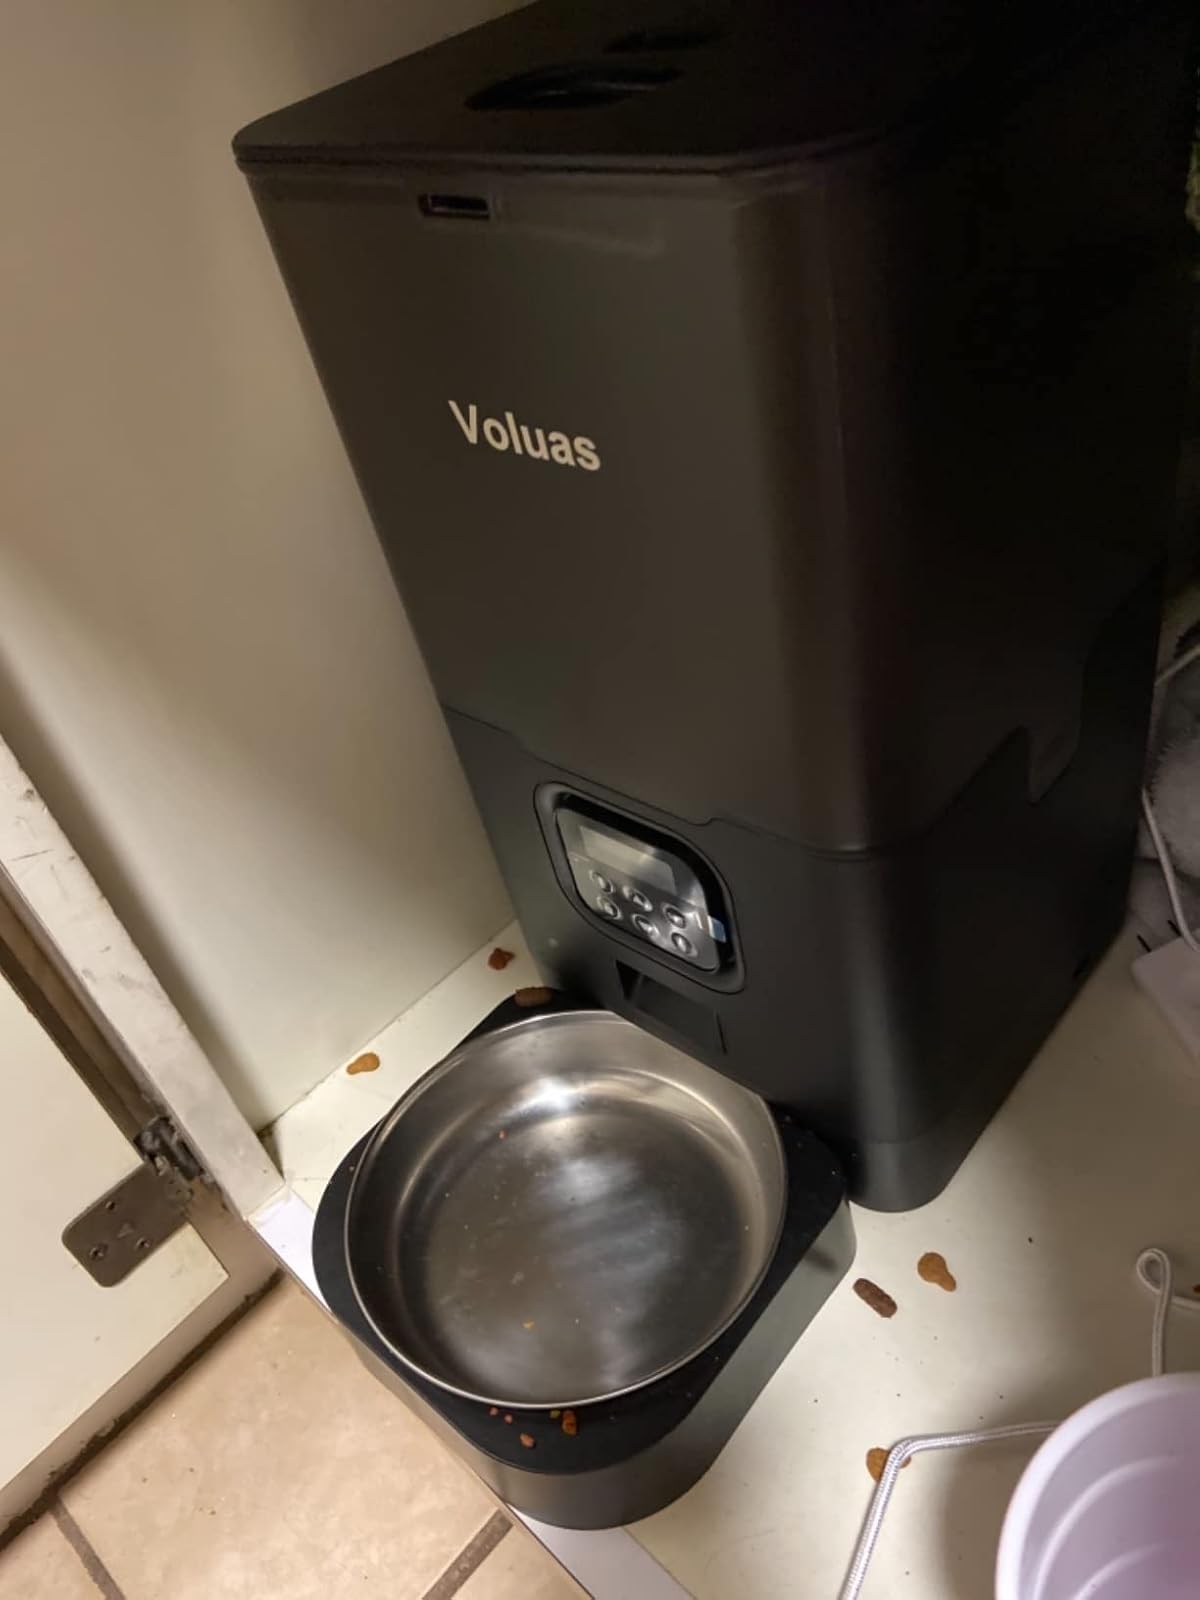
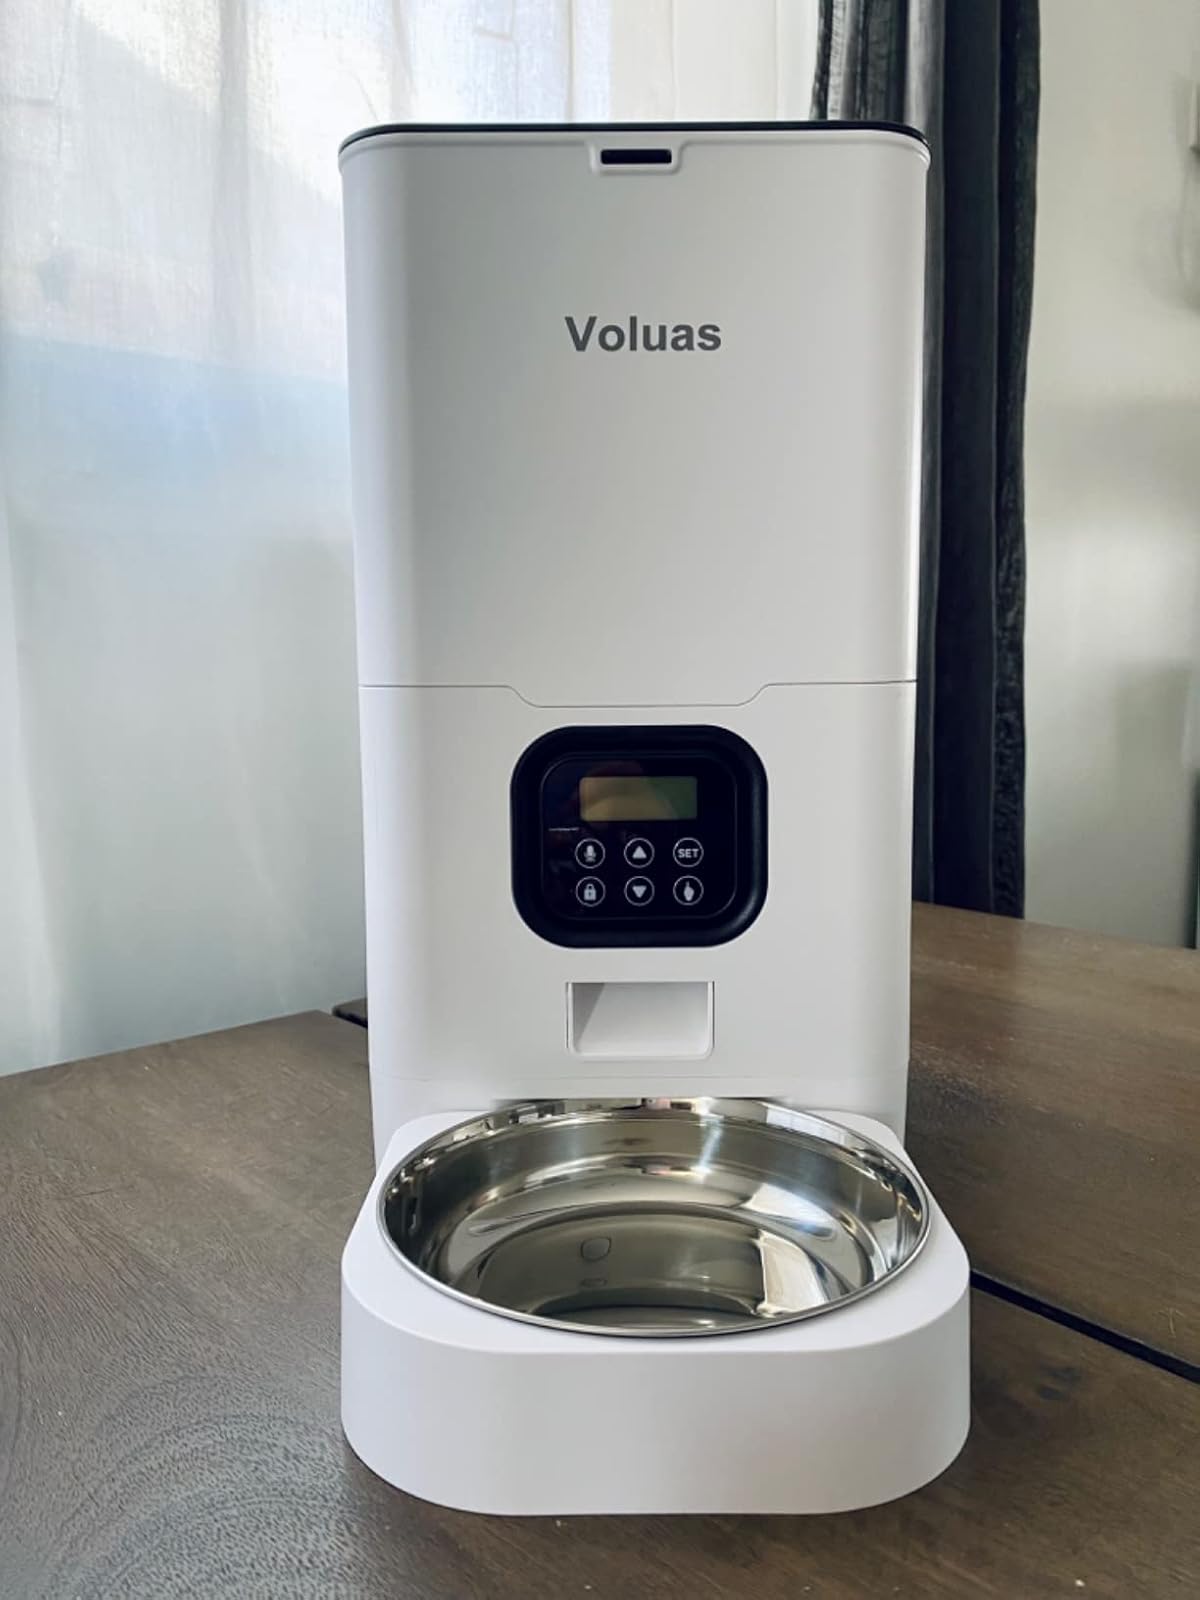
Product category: items_feeder
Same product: no